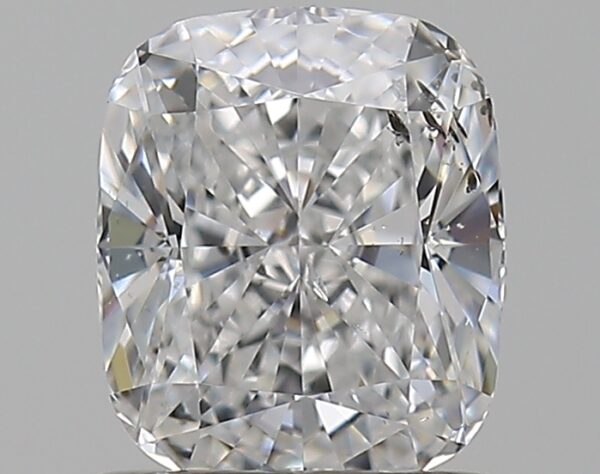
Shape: cushion
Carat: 0.92
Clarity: SI2
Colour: E
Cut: EX
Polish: EX
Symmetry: EX
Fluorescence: F
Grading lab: GIA
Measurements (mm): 6.13 x 5.22 x 3.44